Or Give Me Death

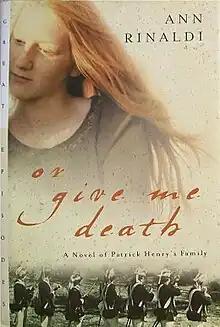
First edition

Or Give Me Death is a 2003 work of historical fiction by Ann Rinaldi based on the possibility that the famous words of Patrick Henry's "Give me Liberty or Give me Death!" speech may have been first spoken by his dying, mentally ill wife, Sarah, whom he kept locked up in a cellar to prevent her from hurting anyone. The story is told through the eyes of his daughter, Patsy Henry. It is also told by his younger daughter, Anne Henry. Patrick Henry travels throughout the Thirteen Colonies, advocating independence from Britain.